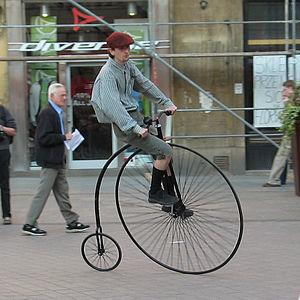
Le grand-bi est un type de bicyclette qui possède une roue avant d'un très grand diamètre et une roue arrière beaucoup plus petite. L'intérêt de la grande roue avant est d'augmenter la distance parcourue pour un tour de pédale. Le grand-bi apparaît au début des années 1870 et connaît une grande popularité parmi les sportifs pendant les années 1870 et 1880, mais est relativement peu utilisé par les amateurs et le public à cause de sa dangerosité. Il est supplanté à partir de 1890 par la bicyclette de sécurité, ancêtre de la bicyclette moderne.